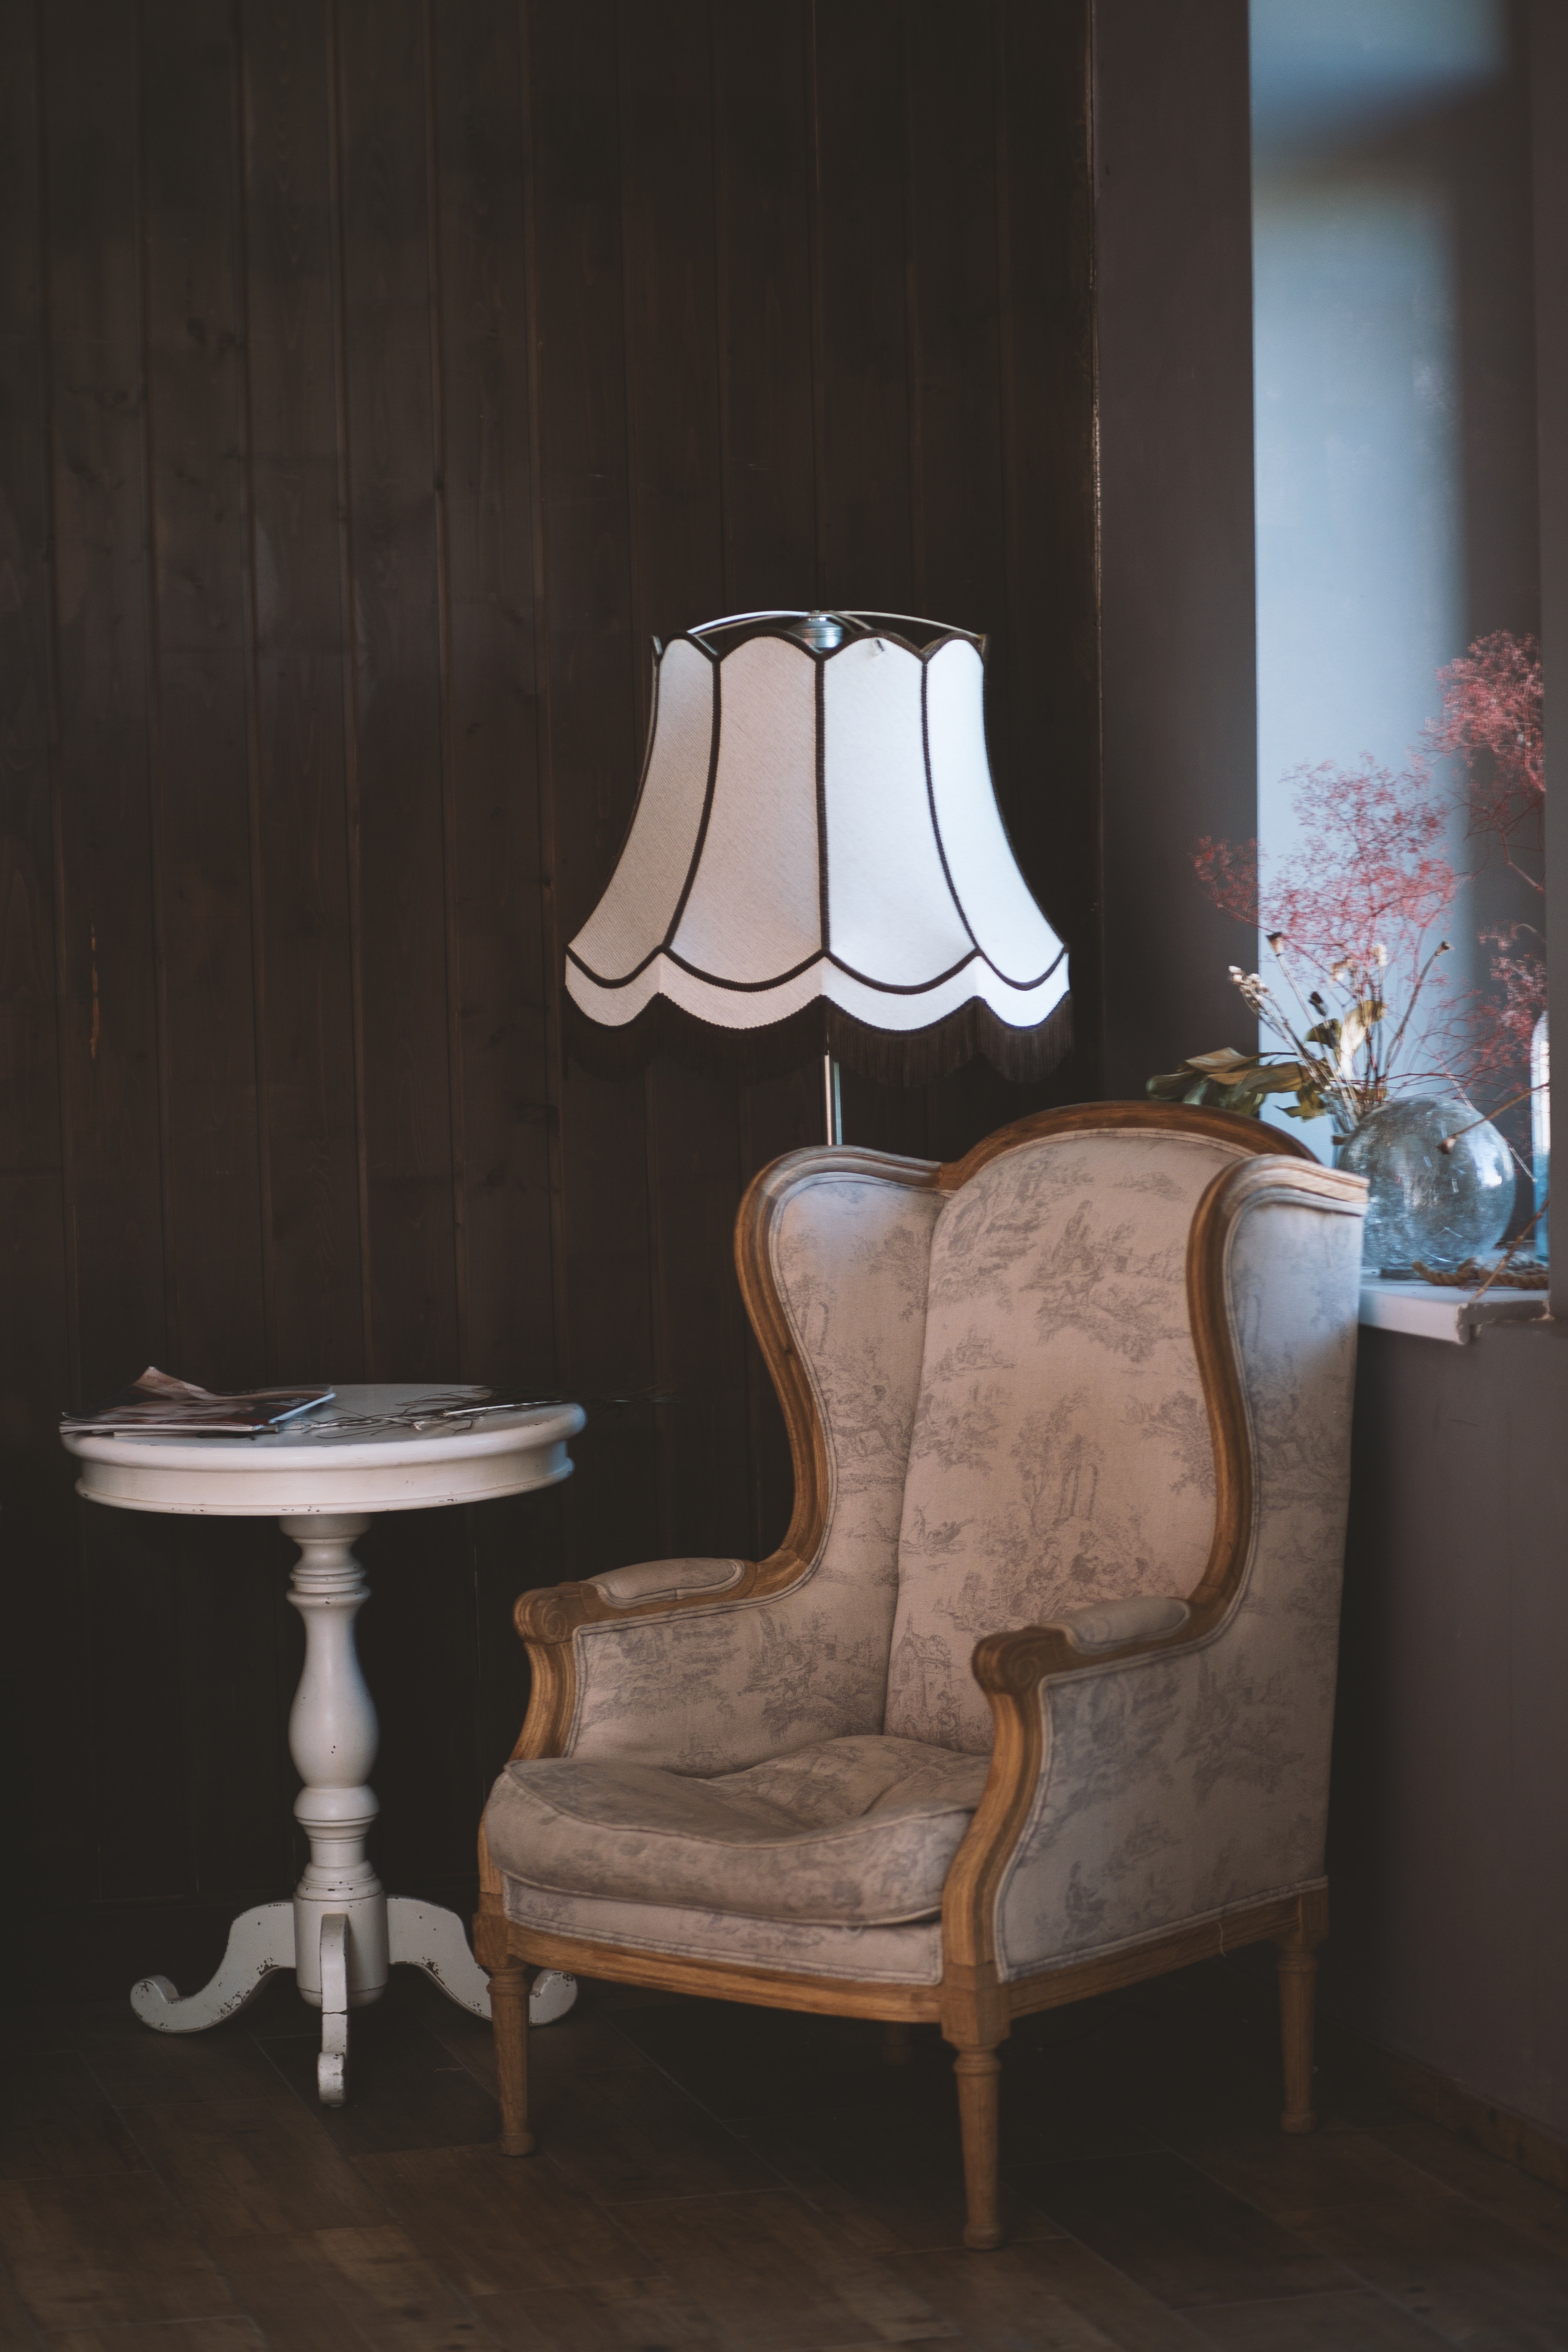
furniture, lighting accessory, lamp, lampshade, chair, room, interior design, table, light fixture, wall, lighting, home, living room, ceramic, window, floor, still life photography, product